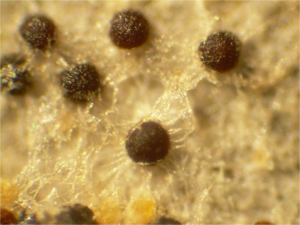
Le cléistothèce ou la cléistothécie est un organe de reproduction sexuée en forme de sphère, sans ouverture, qui contient un ou plusieurs asques et les ascospores chez certains champignons phytopathogènes ascomycètes. C'est par la rupture ou l'éclatement de cet ascocarpe globuleux que les ascospores sont mises en liberté au printemps et germent en reproduisant le parasite.